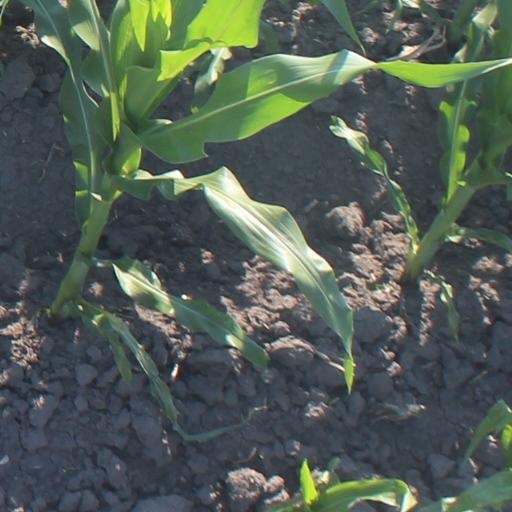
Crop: maize; corn